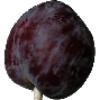
Label: Plum 1